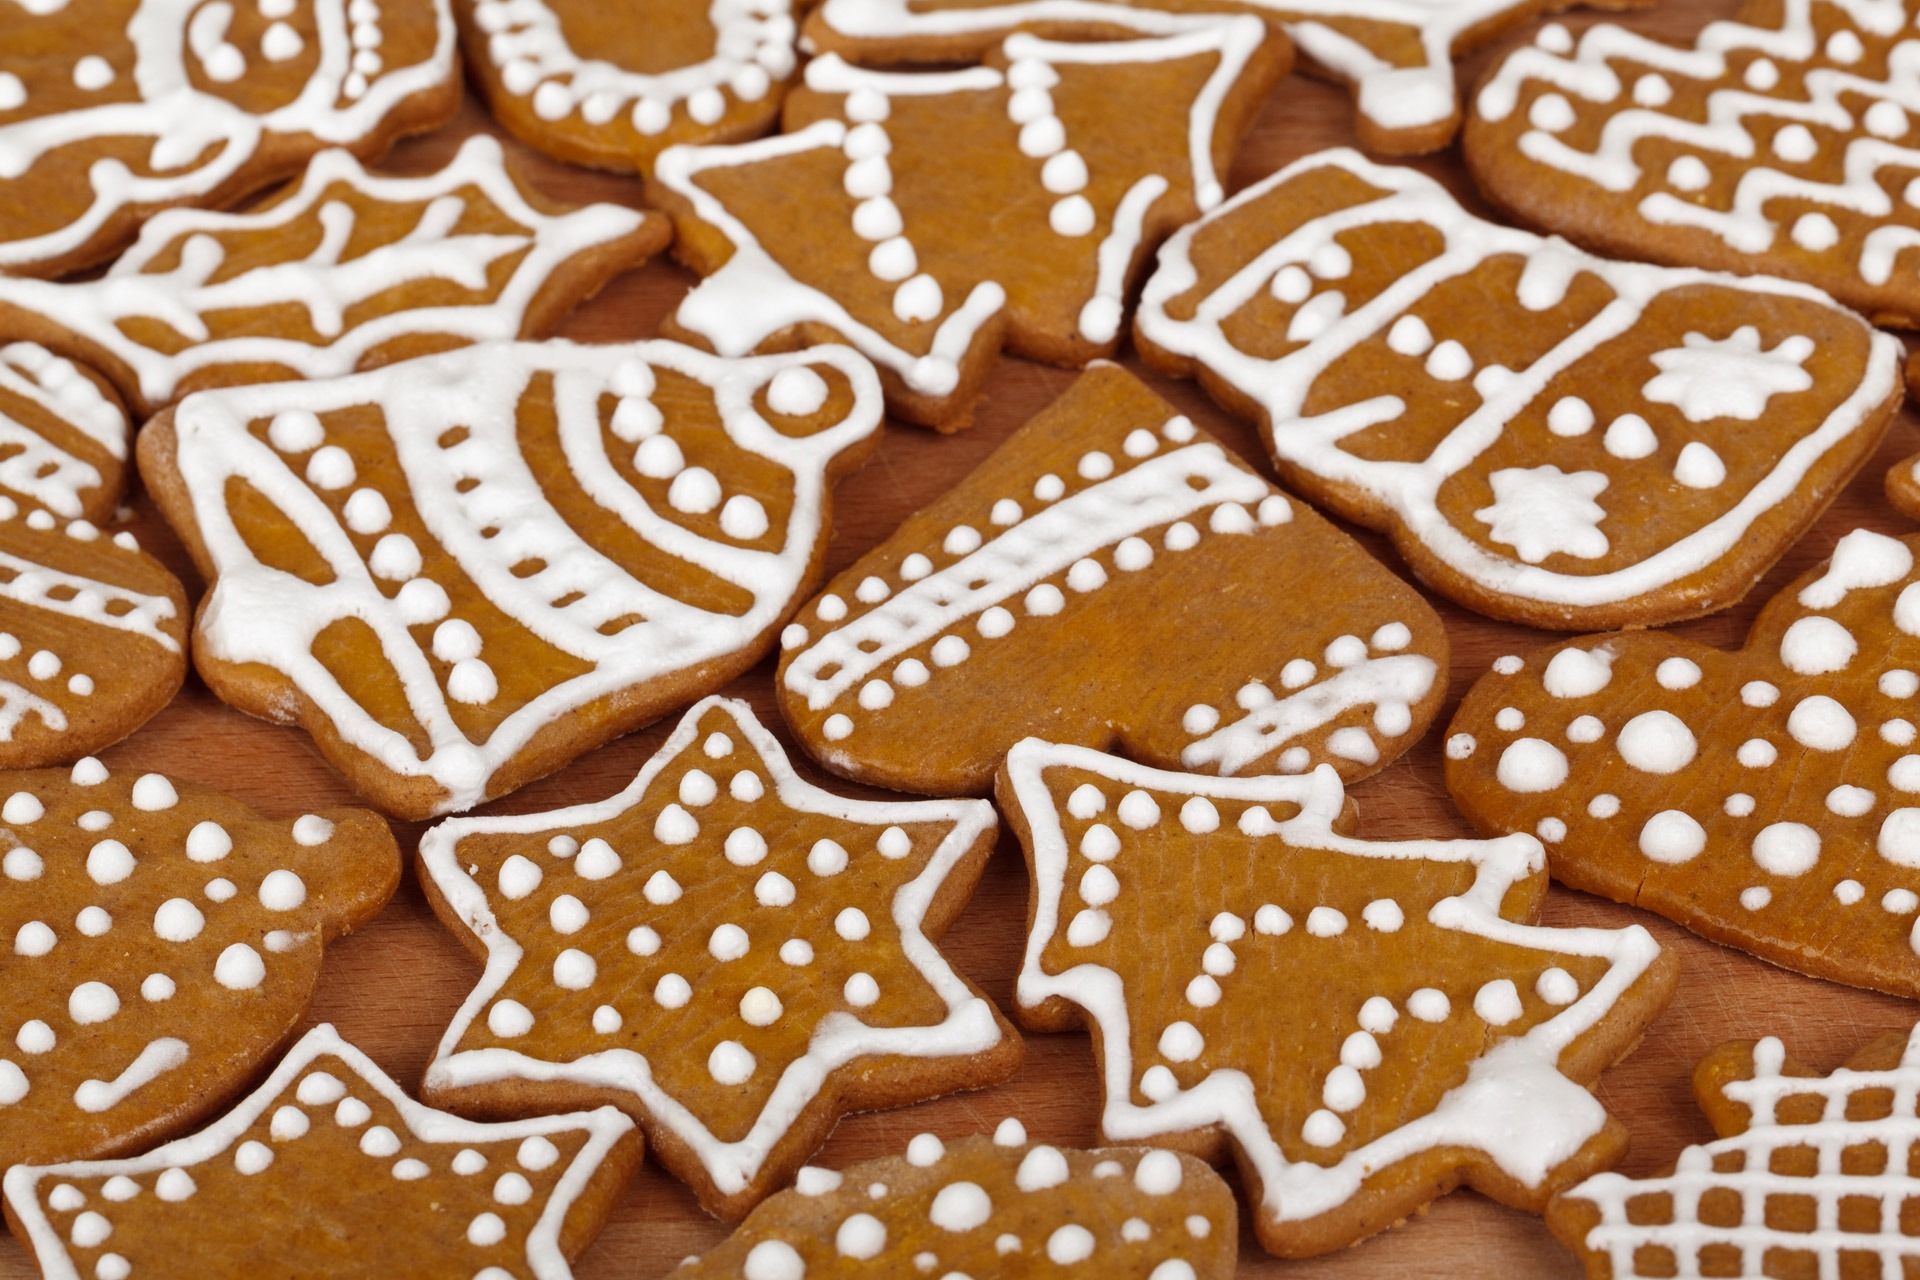
winter, group, sweet, decoration, pattern, food, holiday, brown, biscuit, christmas, snack, cookie, dessert, delicious, cookies, icing, seasonal, xmas, shapes, gingerbread, traditional, baked goods, snack food, cookies and crackers